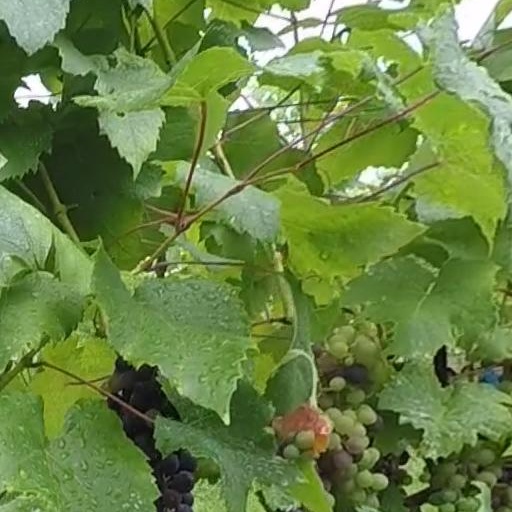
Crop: grape